Vanessa Axente

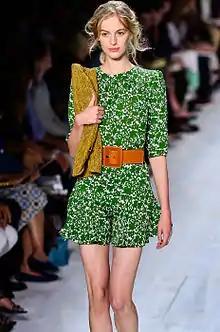
Axente at New York Fashion Week in September 2013.

Vanessa Axente was born in Nagylengyel, Hungary. Her older sister, Benedetta, a model, was the one who convinced her to visit her agency in Budapest, and start modeling. She worked extensively in Hungary, Singapore and Japan from the age of 14, until she turned 16 and decided to break into the European fashion market.